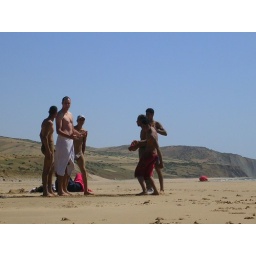
Me and the Moroccan dudes ewating fish on a BBQ at Paradise beach near Asilah.